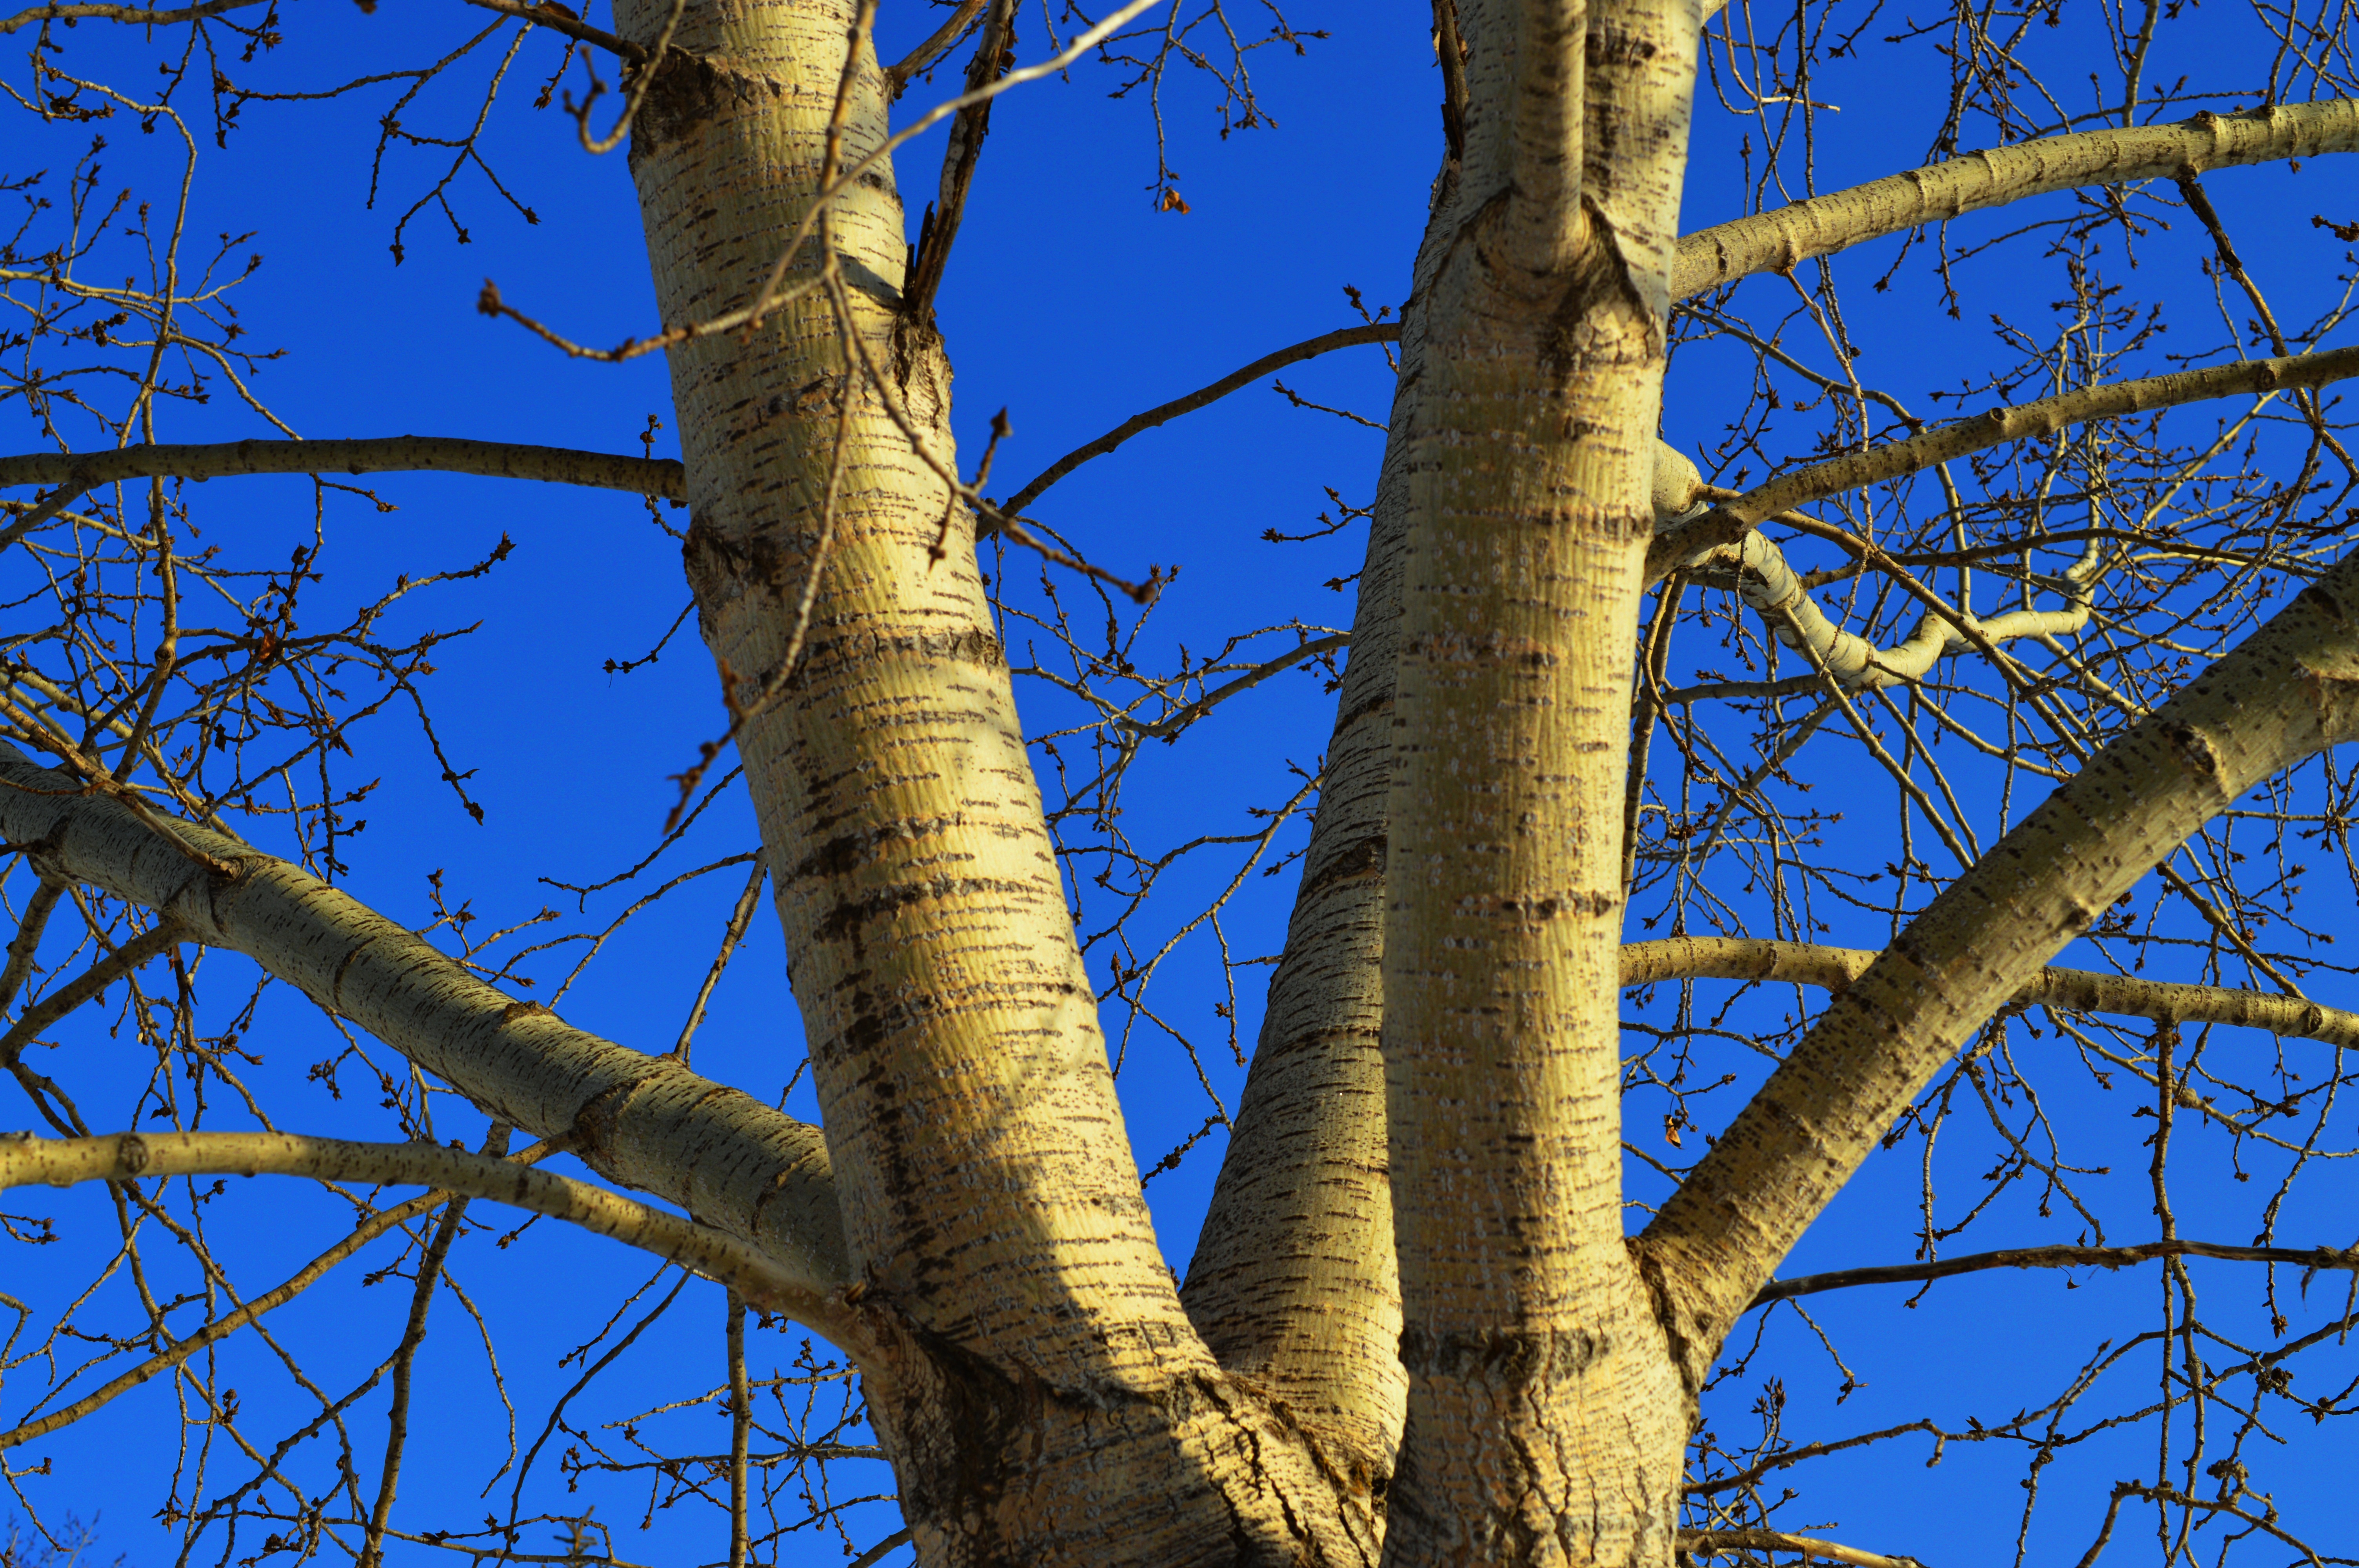
tree, nature, forest, branch, winter, plant, sky, wood, leaf, trunk, bark, birch, blue, blue sky, branches, flowering plant, plant stem, woody plant, land plant